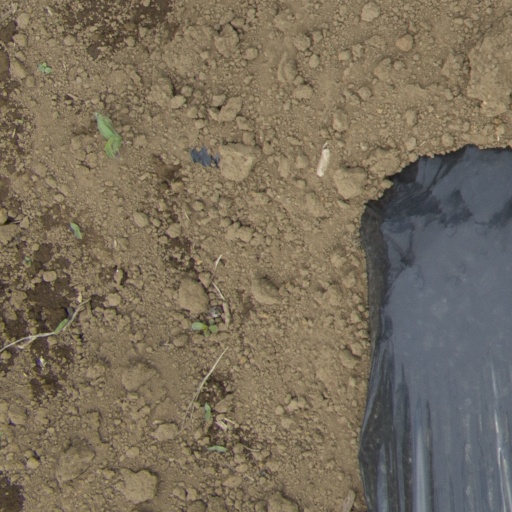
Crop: Jerusalem artichoke